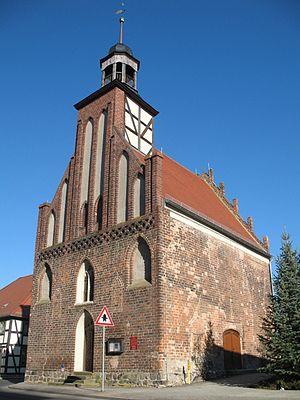
La chapelle du Saint-Esprit, d'Angermünde en Allemagne du nord-est, est l'unique édifice de l'ancien hôpital du Saint-Esprit à ne pas avoir été détruit pendant la Guerre de Trente Ans. Il s'agit d'une chapelle du gothique tardif construite en briques à la fin du XIVᵉ siècle ou au début du XVᵉ siècle.